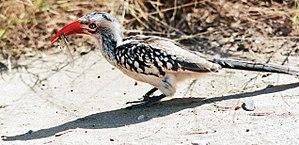
Le genre Tockus comprend dix espèces d'oiseaux appartenant à la famille des Bucerotidae.
Le Calao à bec rouge est une espèce d'oiseau appartenant à la famille des Bucerotidae vivant dans les savanes et les forêts de l'Afrique subsaharienne.